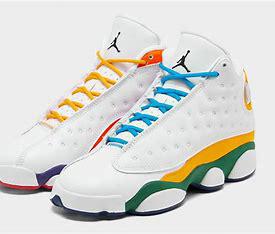
Brand: Jordan
Model: 13